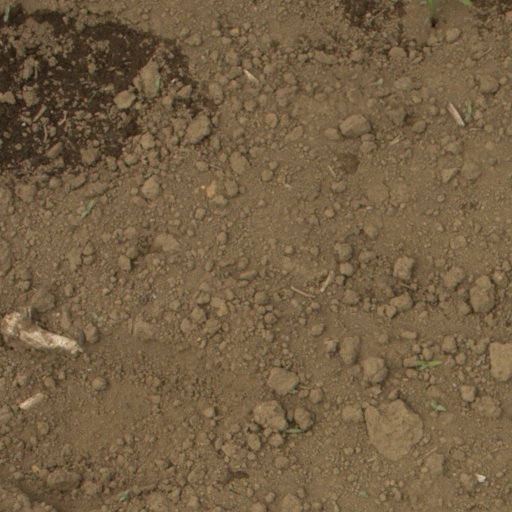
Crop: Jerusalem artichoke